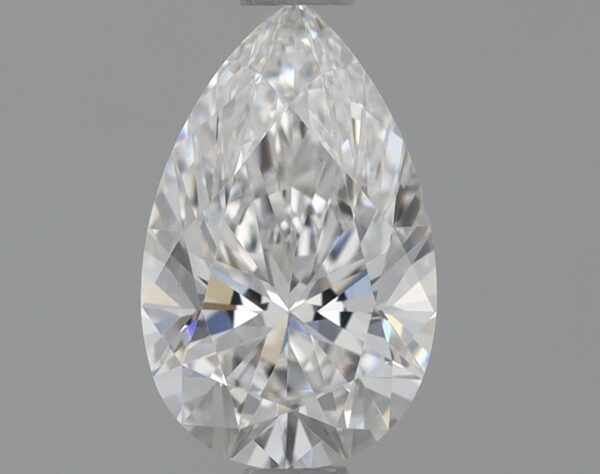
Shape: pear
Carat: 0.7
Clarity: VVS2
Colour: E
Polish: EX
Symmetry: EX
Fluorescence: NONE
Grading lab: IGI
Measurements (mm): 7.85 x 4.91 x 3.11